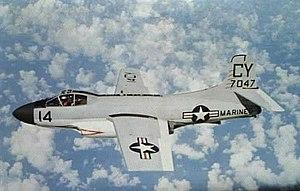
La liste des avions classés de première génération couvre les premières tentatives d'avions militaires utilisant des moteurs à réaction lors de la Seconde Guerre mondiale aux capacités opérationnelles limitées, aux premiers avions de combats matures tel que le F-86 utilisé durant la guerre de Corée.
Le Douglas F3D Skyknight était un avion de chasse nocturne, embarqué à bord de porte-avions, conçu par les États-Unis à la fin des années 1940. Construit à environ 250 exemplaires, il a participé à la Guerre de Corée et sa version de guerre électronique a également servi lors de la Guerre du Viêt Nam.